Paralakhemundi

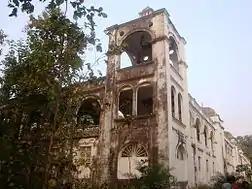
Brundaban Palace or Basant Nivas Palace

The small and historic town has many heritage places and places for tourist attraction. The places of attraction are